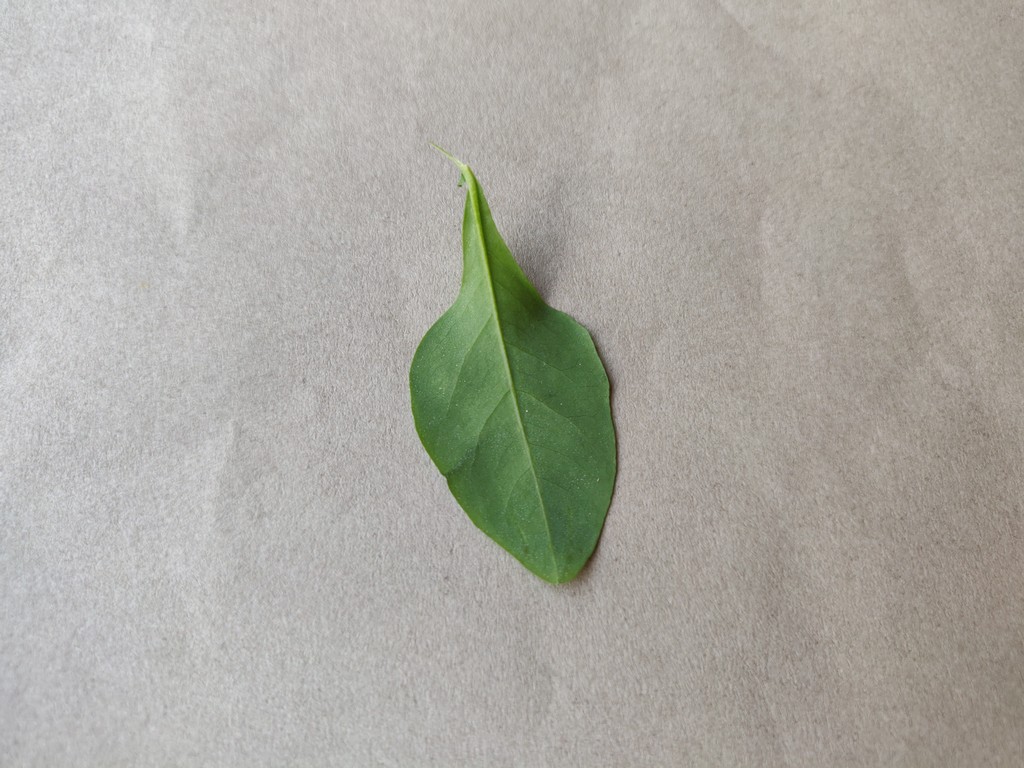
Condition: Healthy
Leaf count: single
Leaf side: back